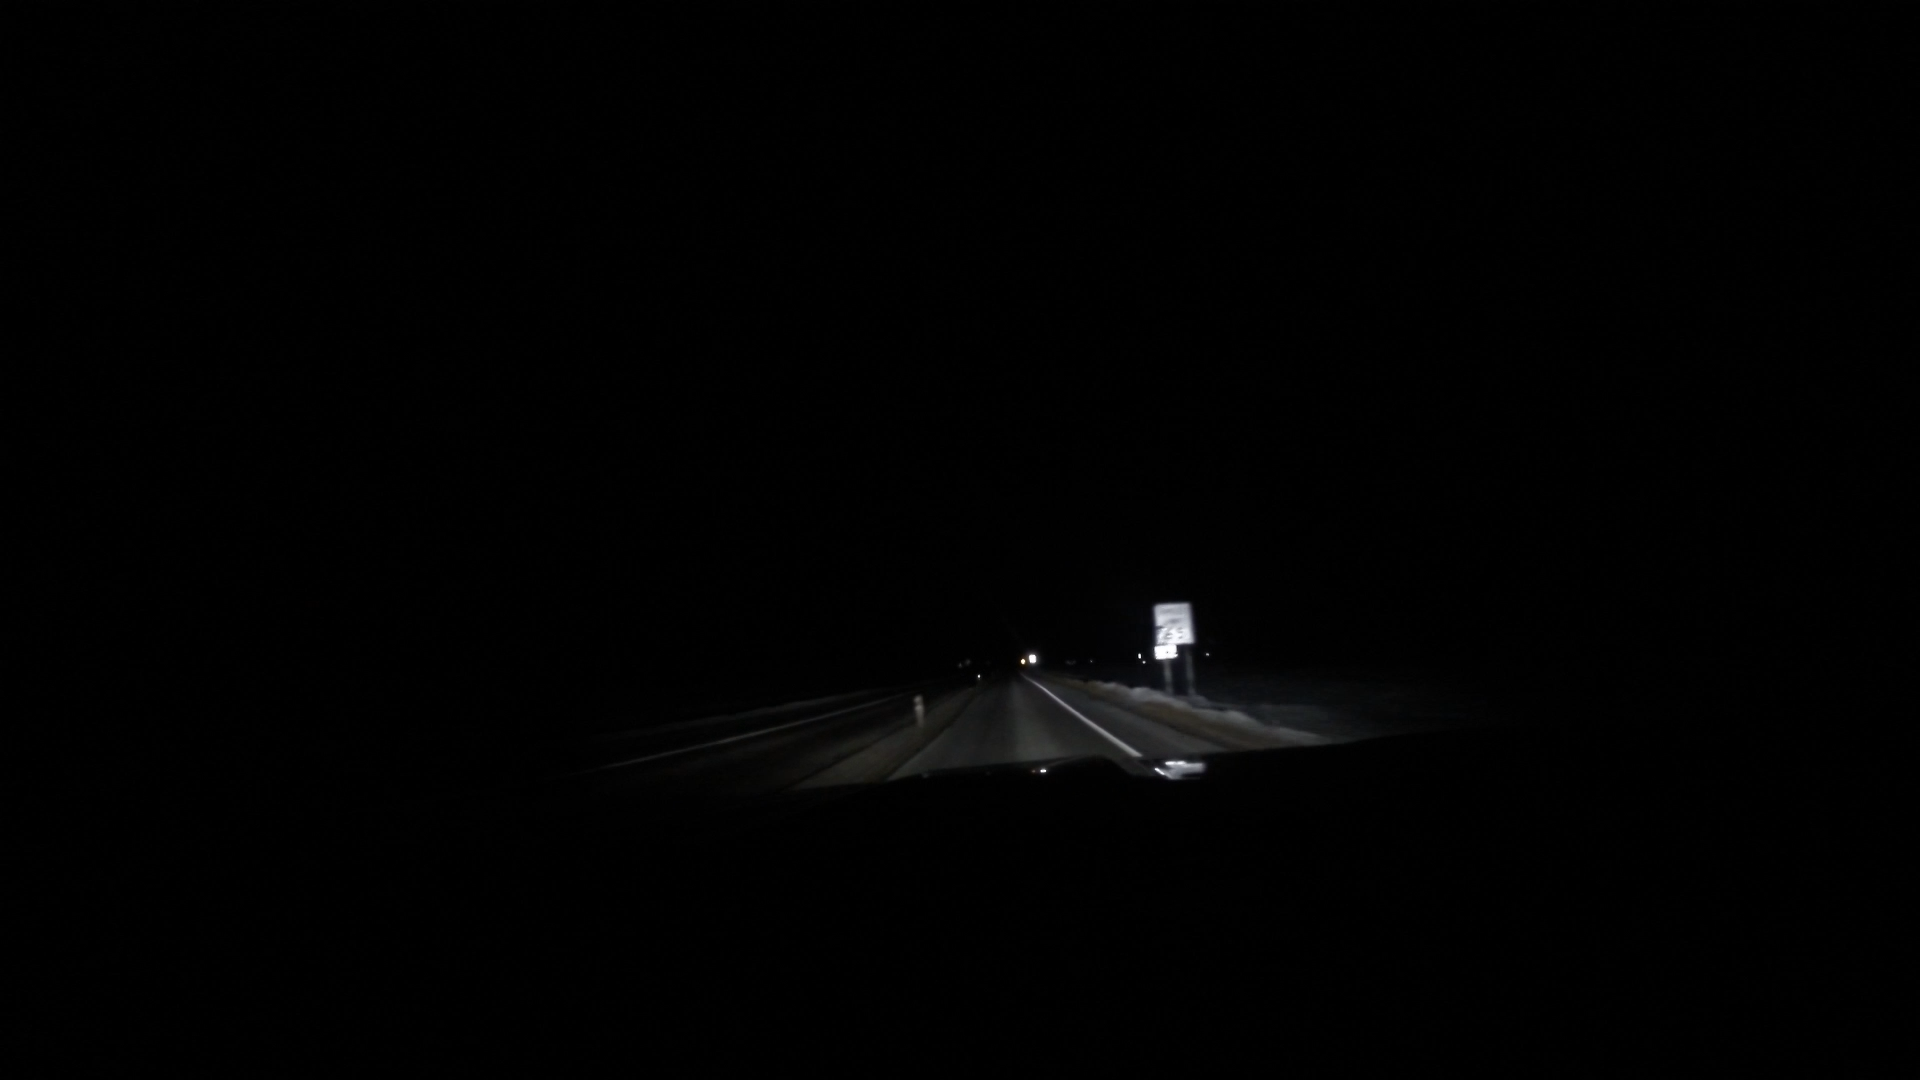
Speed limit sign label: mph65